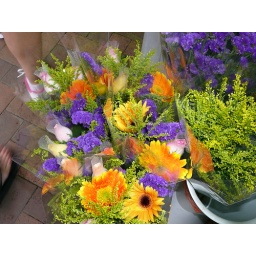
Flowers from the flower market in Hong Kong